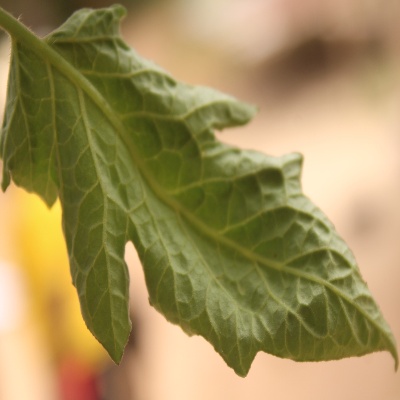
Crop: Tomato
Condition: leaf curl